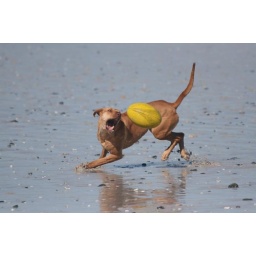
Dog playing with a ball on the beach in Blouberg